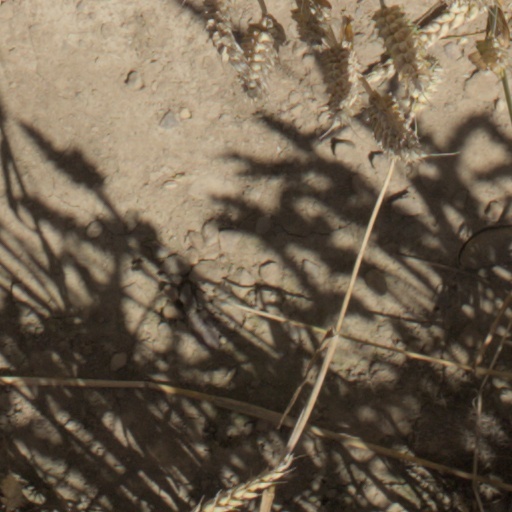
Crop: wheat